Blue rockfish

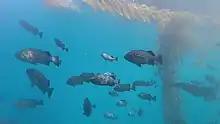
Blue rockfish off Cannery Point, Point Lobos State Natural Reserve

Blue rockfish have a relatively smooth and oval appearance compared to other members of "Sebastes", with very few head spines. Color is a bluish black to gray, with some darker mottling, including a pair of stripes angling down and back from the eye. The terminal mouths are small for rockfish. Length ranges up to 55 to 60 cm, and weights up to 3.8 kg.